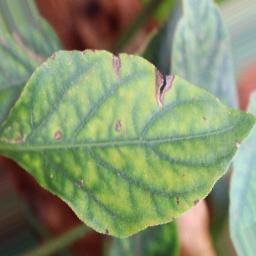
Label: nutritional